Corfu Channel case

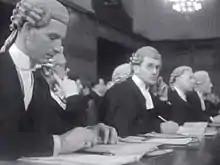
Six members of the British legal team seated at a table.

The merits phase began on 9 November 1948. The written pleadings phase has been described as concise by modern standards. The United Kingdom filed some 87 pages of pleadings, while Albania filed 74 pages. The oral proceedings were much more extensive, covering over one thousand pages.